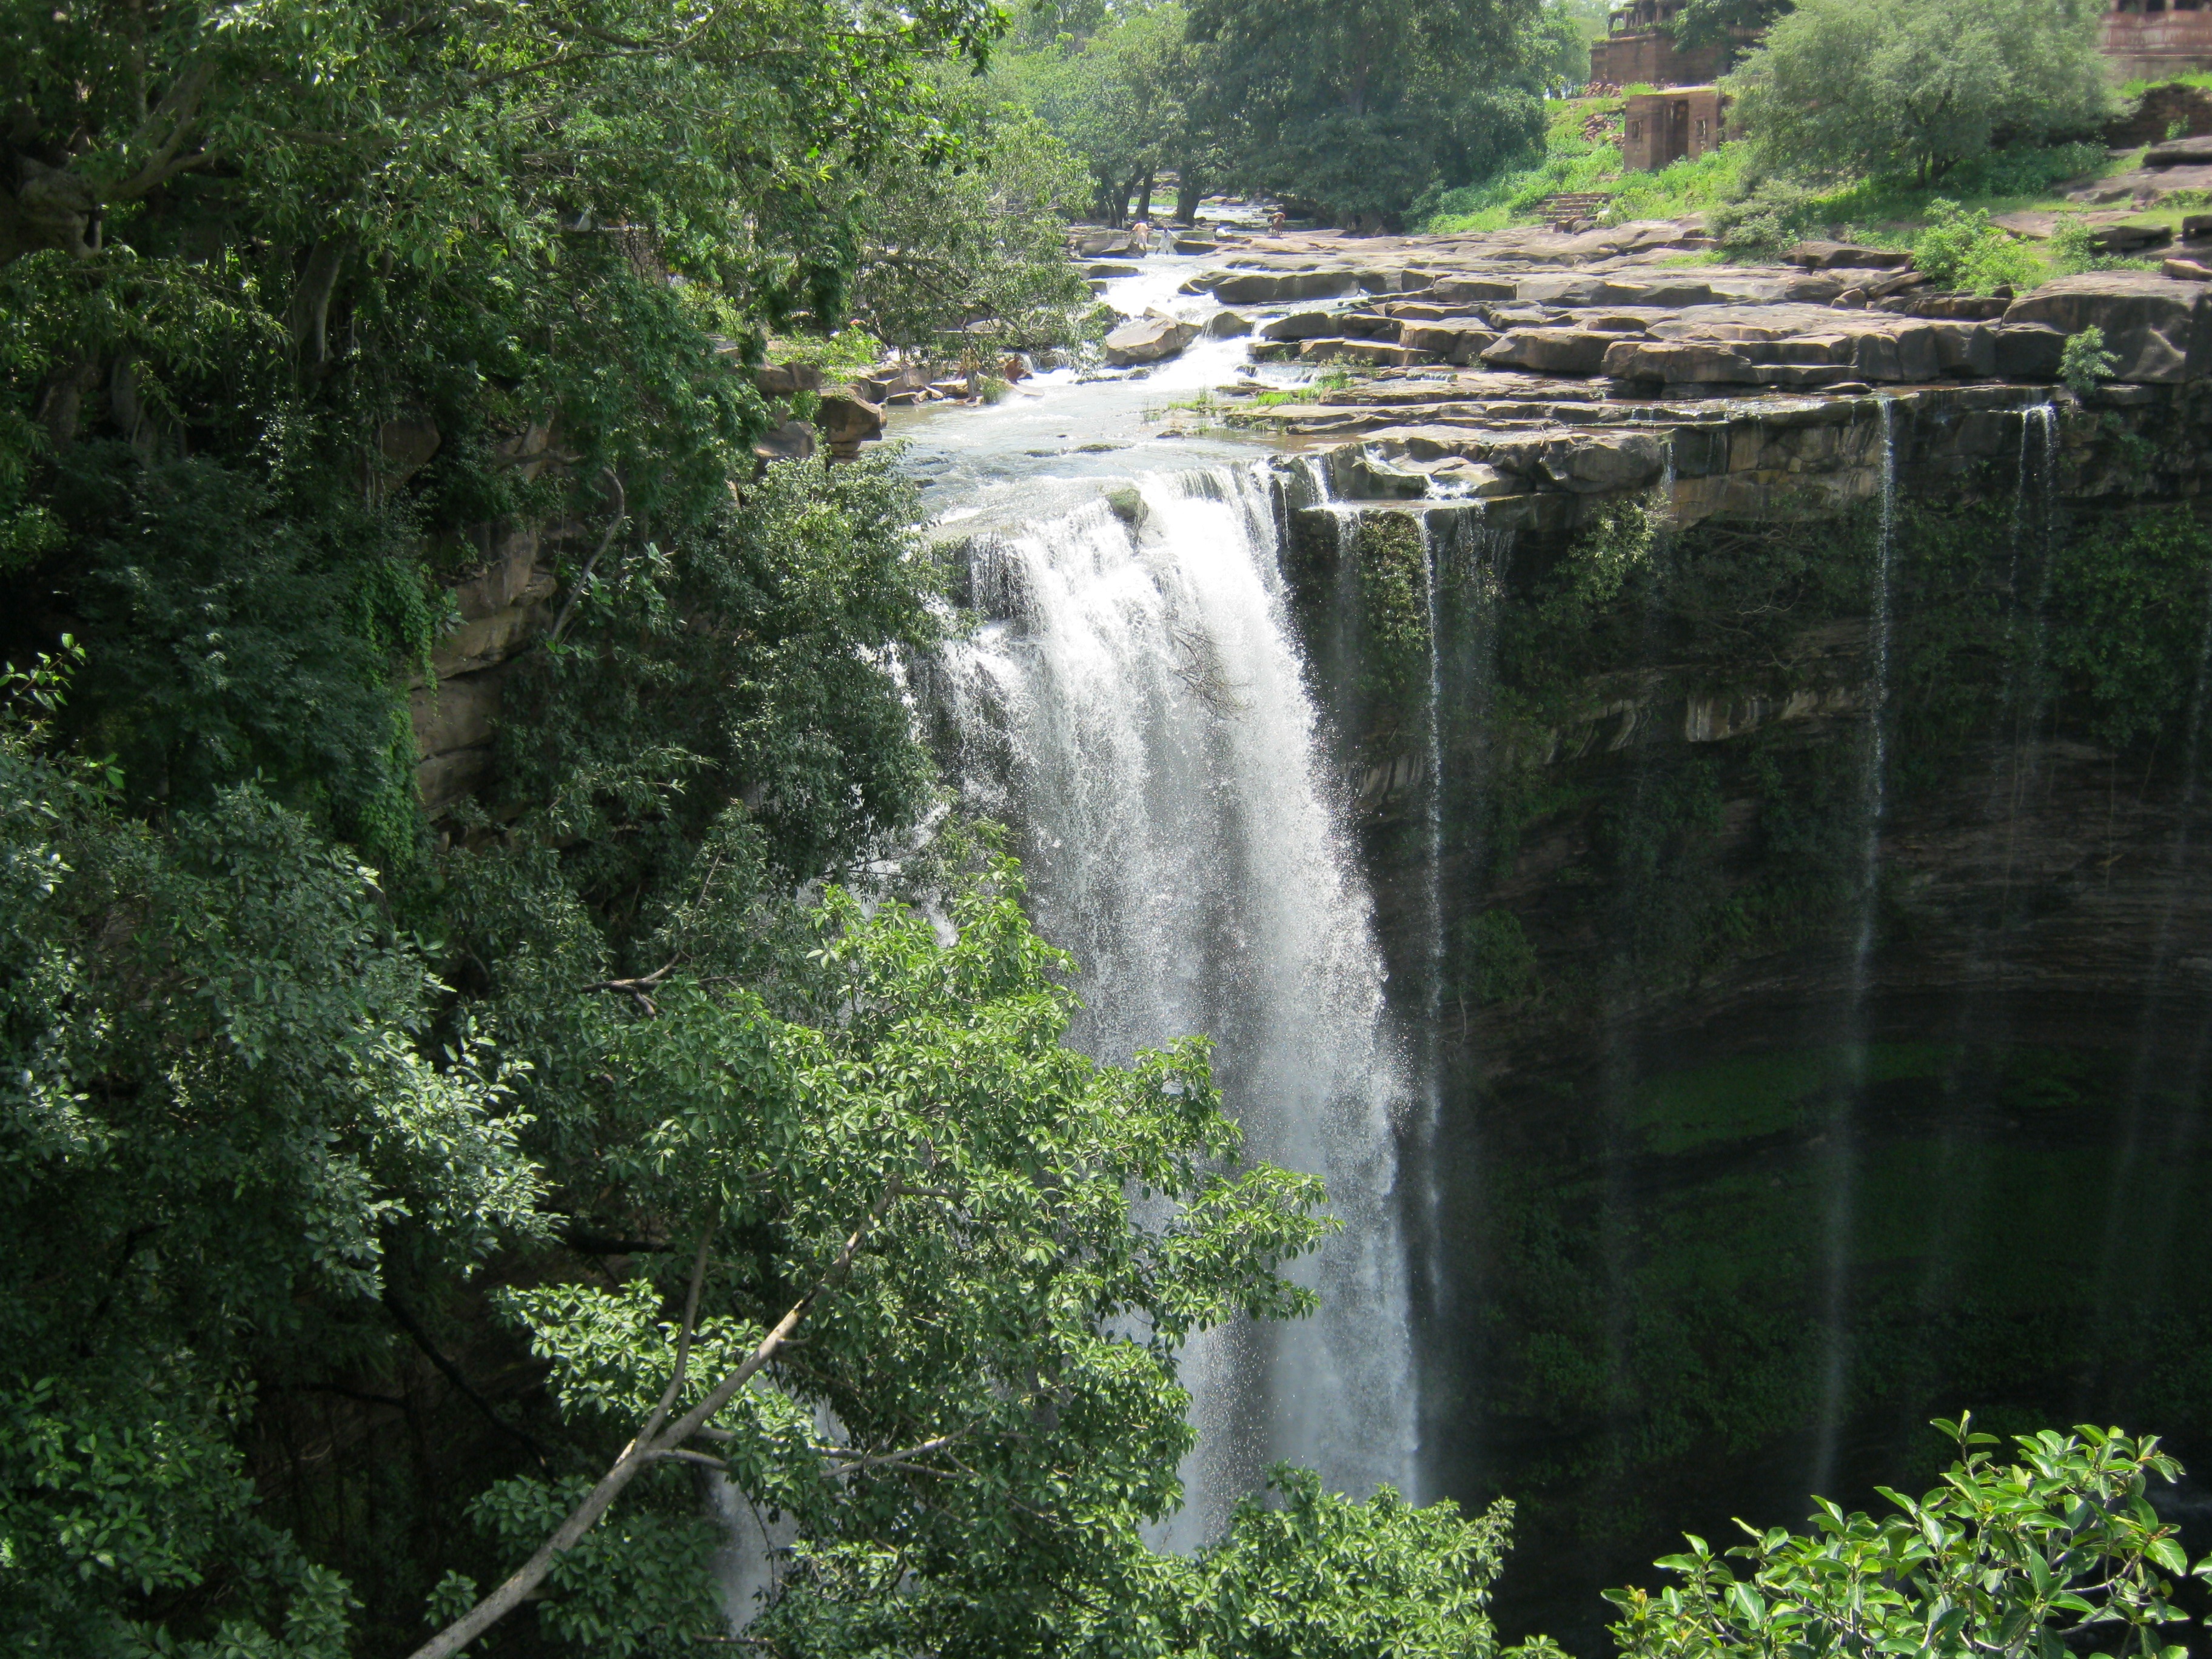
landscape, tree, forest, waterfall, white, fall, river, environment, jungle, flowing, natural, fresh, body of water, rainforest, ravine, wasserfall, india, water feature, watercourse, nature reserve, state park, mount abu